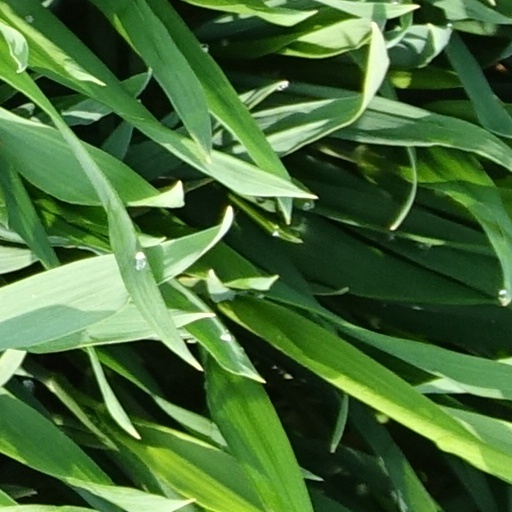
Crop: wheat